190th Fighter Squadron

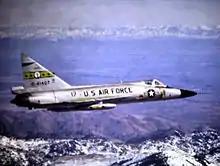
190th Fighter-Interceptor Squadron Convair F-102A 54-1407, about 1967

After the Korean War, the squadron was equipped with the long-range F-51H Mustang and became a part of Air Defense Command. In early 1953 it was equipped with F-86A Sabre daylight jet interceptors, and the squadron was redesignated the 190th Fighter-Interceptor Squadron on 1 January 1953.